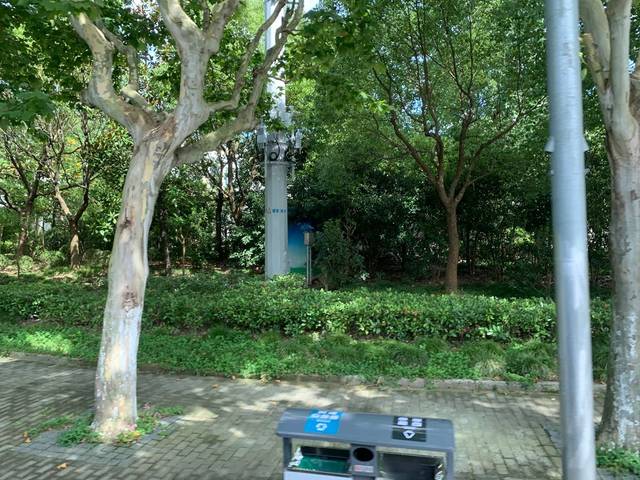
Region: China
Coordinates: 31.225, 121.556